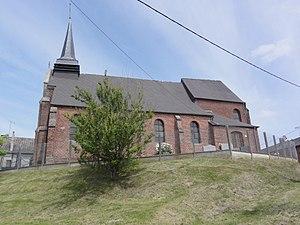
Chéry-lès-Rozoy (Aisne) église
L'église Saint-Jean-Baptiste de Chéry-lès-Rozoy est une église située à Chéry-lès-Rozoy, en France.
Chéry-lès-Rozoy est une commune française située dans le département de l'Aisne, en région Hauts-de-France.